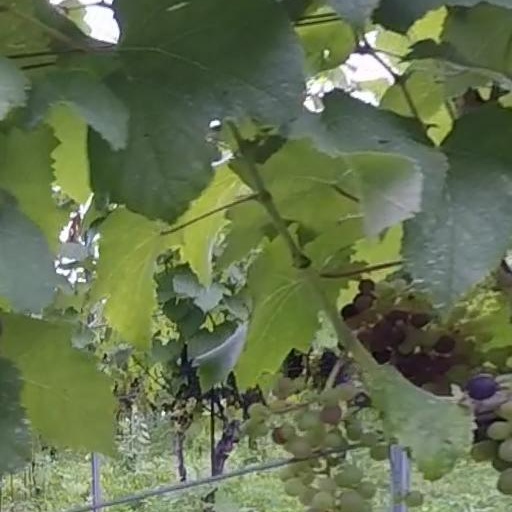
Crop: grape